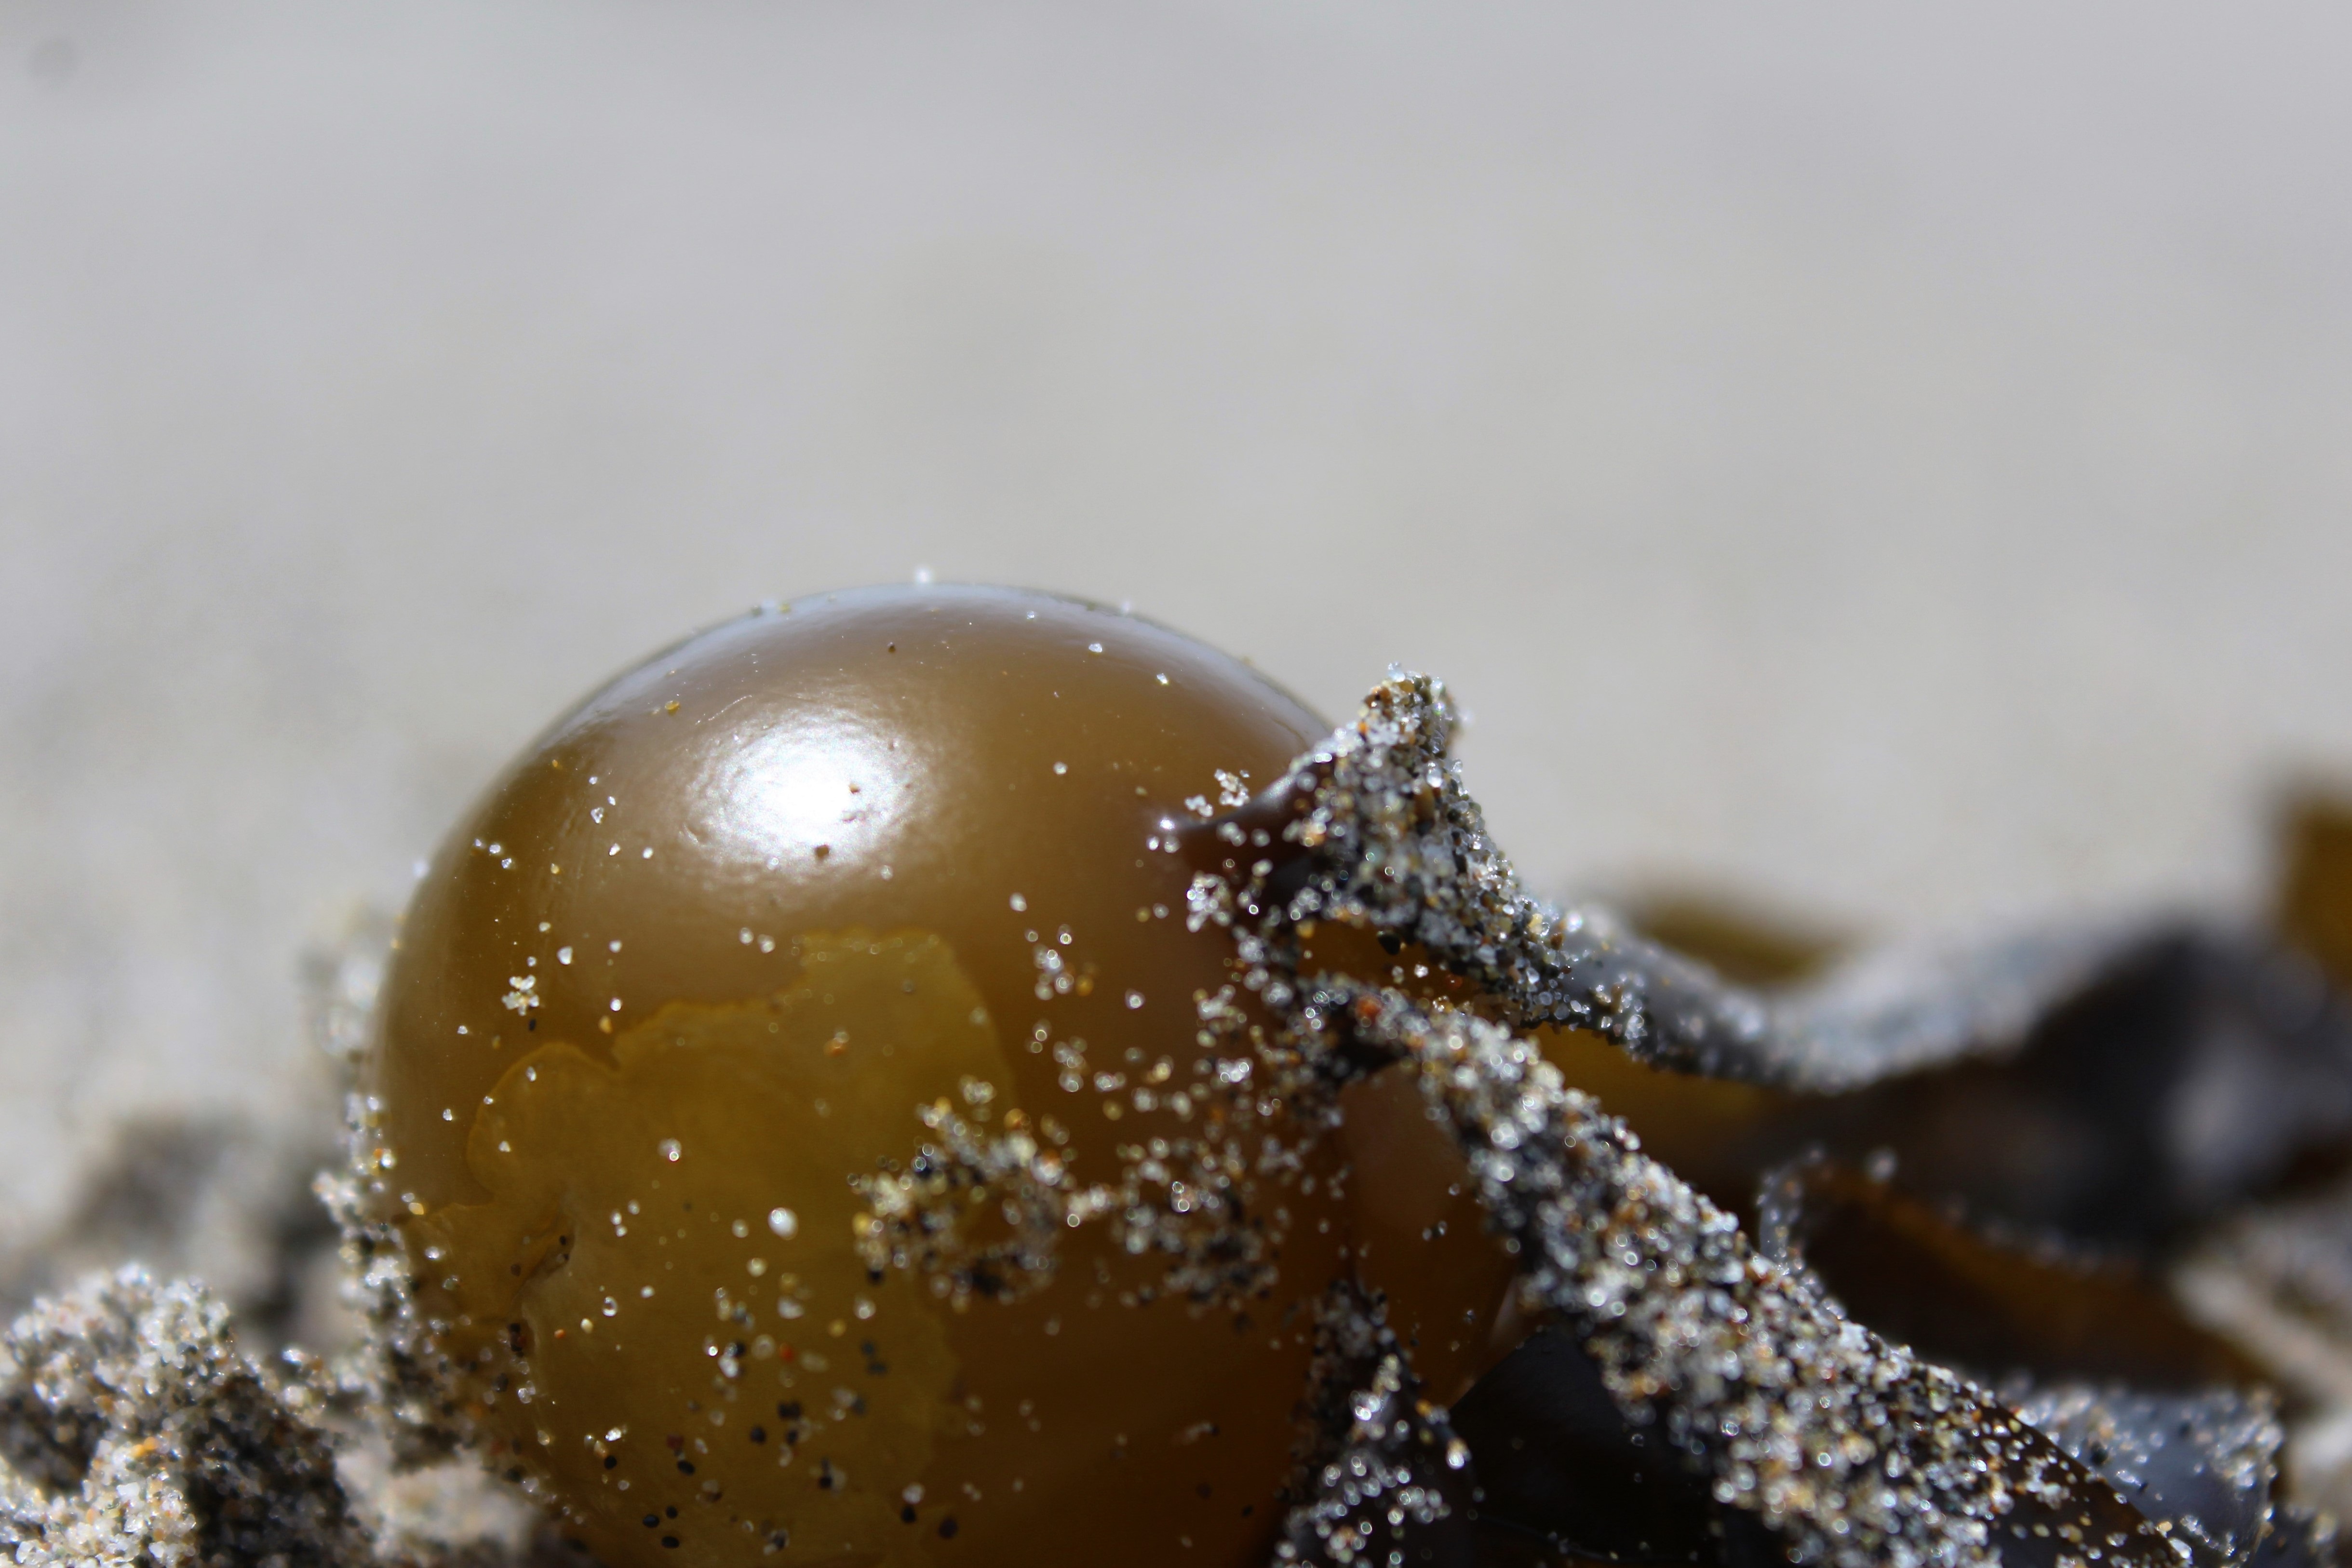
beach, water, nature, sand, snow, winter, drop, photography, leaf, frost, ice, seaweed, weather, season, invertebrate, close up, freezing, macro photography